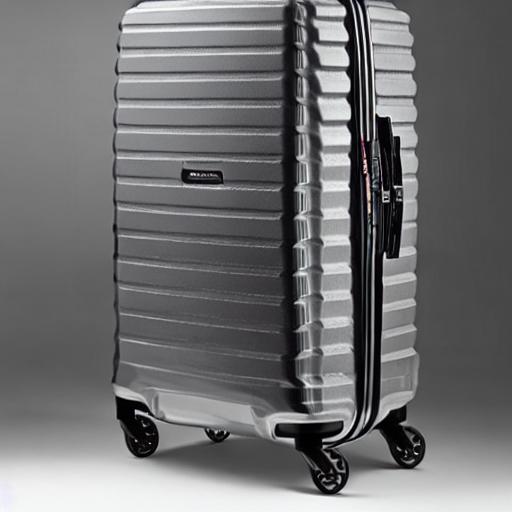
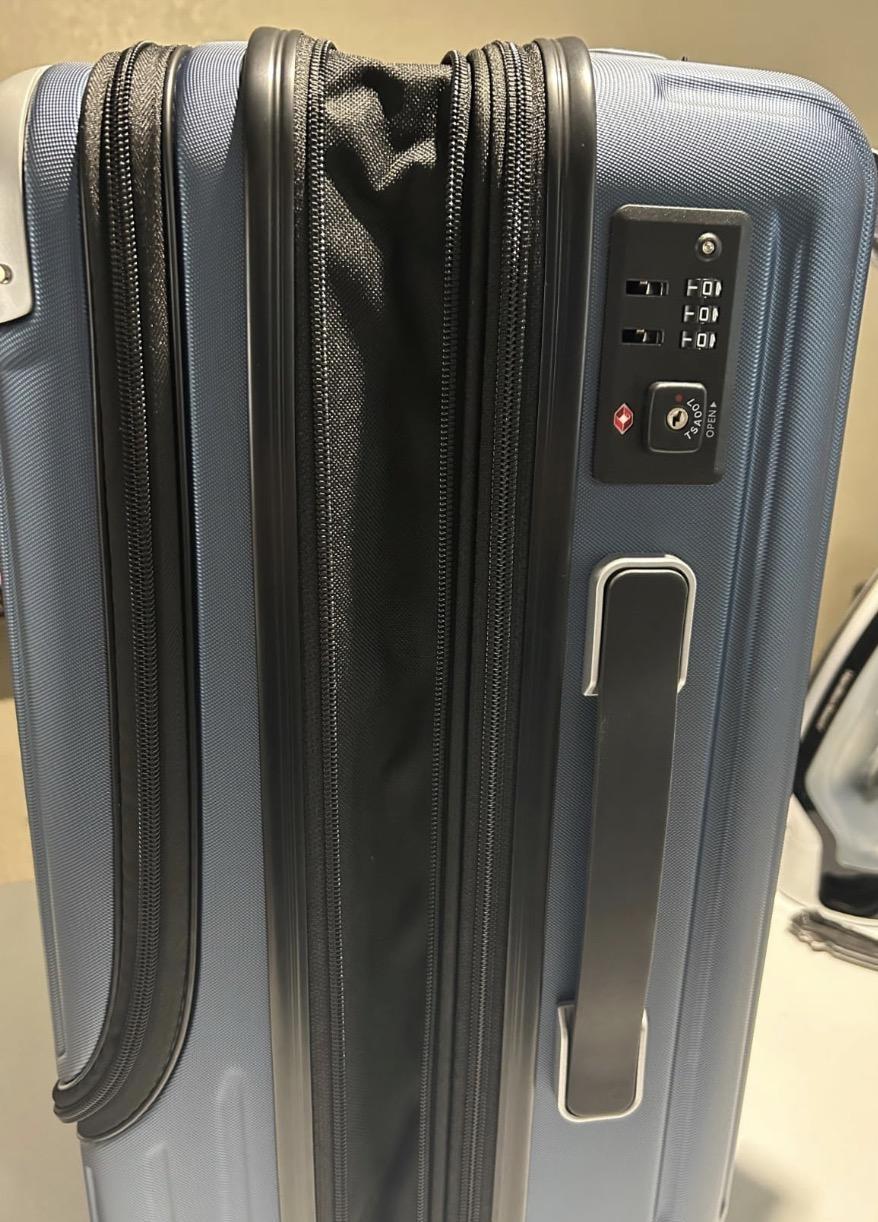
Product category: items_tea
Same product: no